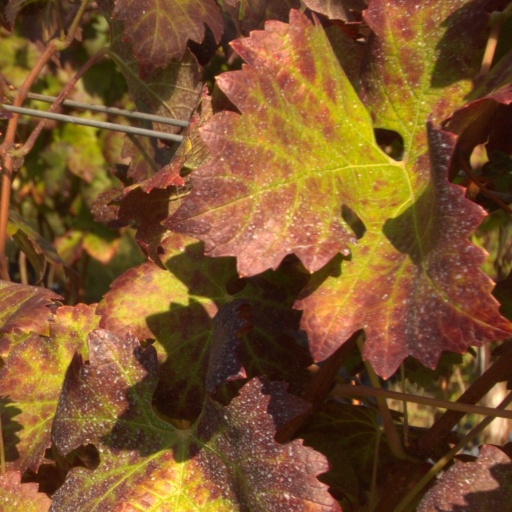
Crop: grape